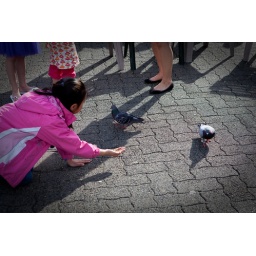
The hardest thing to learn in life is which bridge to cross and which to burn.